Mokshas

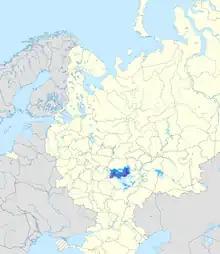
Mordovins in Russia

Their native language is Mokshan, one of the two surviving members of the Mordvinic branch of the Uralic language family. According to a 1994 Russian census, 49% of the autochthonal Finnic population in Mordovia identified themselves as Mokshas, totaling more than 180,000 people. Most Mokshas belong to the Russian Orthodox Church; other religions practised by Mokshas include Lutheranism and paganism.